Taxis of London

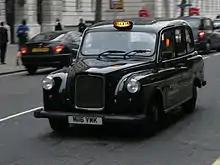
An FX4, made from 1958 to 1997. The for hire signage is a distinguishing feature of the hackney carriage.

London taxis must have a turning circle not greater than . One reason for this is the configuration of the famed Savoy Hotel: the hotel entrance's small roundabout meant that vehicles needed the small turning circle to navigate it. That requirement became the legally required turning circles for all London cabs, while the custom of a passenger's sitting on the right, behind the driver, provided a reason for the right-hand traffic in Savoy Court, allowing hotel patrons to board and alight from the driver's side.